Saint-Yved de Braine

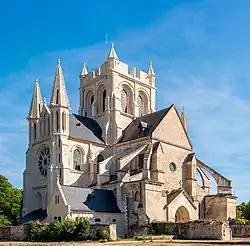

Saint-Yved is a church in Braine, Aisne, France, in which the Counts of Dreux are buried. It was dedicated to Saint Yved, whose relics were brought to Braine (Braisne) in the ninth century. Originally a chapter of secular canons, the Braine Abbey was given to the Premonstratensian order by the Bishop of Soissons in 1130.